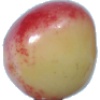
Label: Cherry Rainier 1